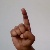
The image shows a hand gesture representing the letter 'D' in Indian Sign Language.